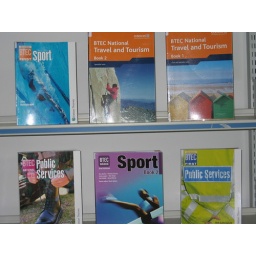
Move your mouse over each book cover and click on the link to search the library catalogue.